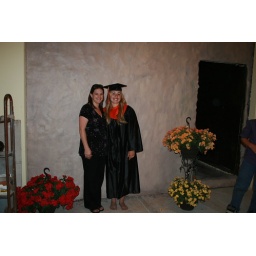
A Darjit wall back ground. This Darjit wall was created by applying Darjit stright on sheet rock with no wire support.